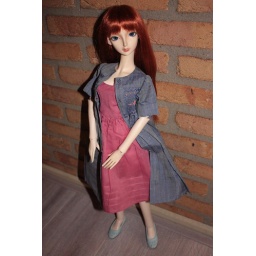
Dressed in a Bonita dress set and beautiful powder blue shoes!